Christ Rejected, Study

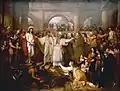
"Christ Rejected" by Benjamin West, 1814, Oil on canvas, 200 x 260 in. (508.0 x 660.4 cm.), Pennsylvania Academy of the Fine Arts, accession number 1878.1.9.

The composition of Study for "Christ Rejected" demonstrates West’s structuring of complex multi-figure scenes. The smaller scale of this preparatory work creates an intimacy that draws viewers in, inviting them to focus on the subtle emotions expressed by the figures. The figures are arranged around Christ, whose illuminated face draws the eye, a technique often seen in Baroque art, where light is used to direct the viewer’s attention. West’s use of chiaroscuro, the contrast between light and dark, plays a significant role in this work, as it emphasizes the moral and psychological tension present in the scene.